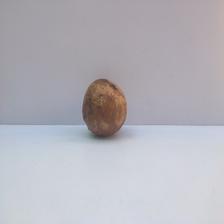
Size: Spoiled